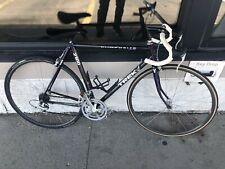
Vehicle type: Bikes